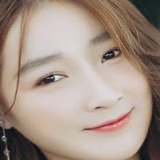
diễn viên Vi Xù